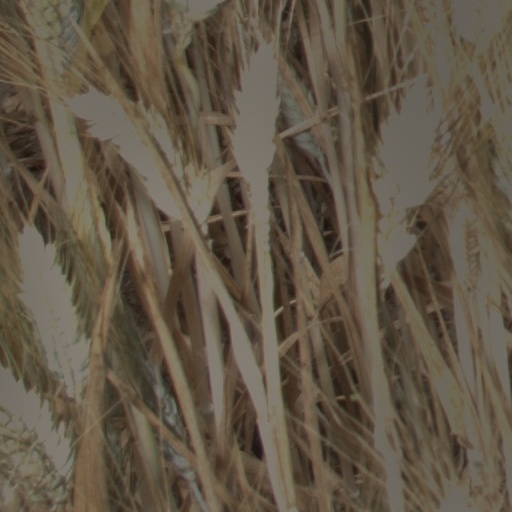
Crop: wheat